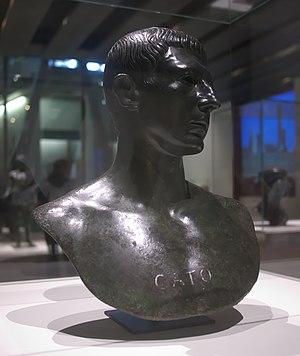
Volubilis est une ville antique berbère, puis romanisée, capitale du royaume de Maurétanie, située dans la plaine du Saïss au Maroc, sur les bords de l'oued Rhoumane, rivière de la banlieue de Meknès, non loin de la ville sainte de Moulay Driss Zerhoun où repose Idriss Iᵉʳ, fondateur de la dynastie des Idrissides.